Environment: real
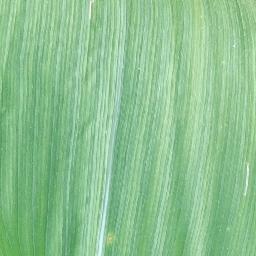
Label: healthy